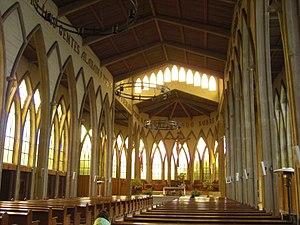
Francisco Valdés Subercaseaux, est un prêtre et missionnaire catholique, appartenant à l'Ordre des Frères mineurs capucins, dont il fut le premier religieux chilien, et premier évêque du diocèse d'Osorno. La cause pour sa béatification est en cours, et il est reconnu vénérable par l'Église catholique.